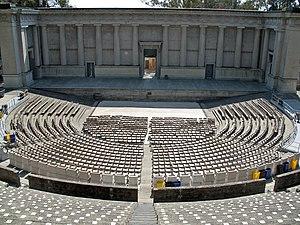
Ceci est la liste des lieux historiques inscrits sur le registre national dans le comté d'Alameda en Californie.